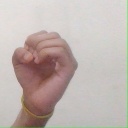
अक्षर: ऊ